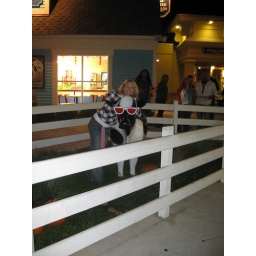
Kimba + Cow, sitting in a tree - Day 1